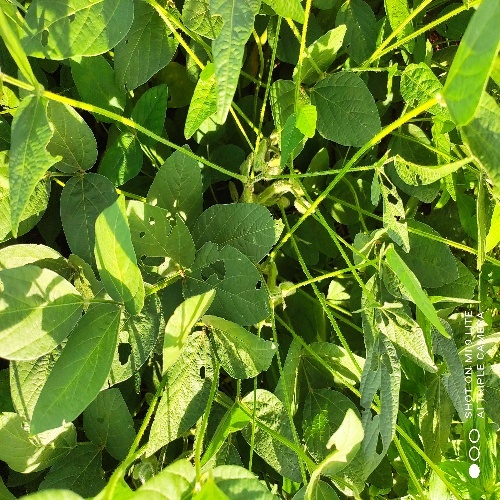
Label: Caterpillar